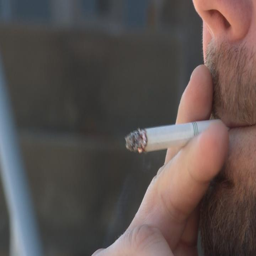
according to the smoking kills nearly half - a-million people each year .